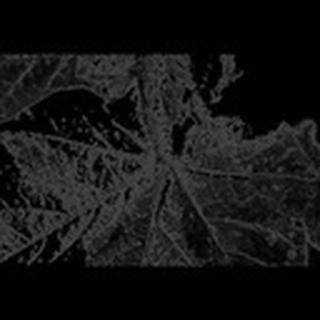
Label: cotton_aphids